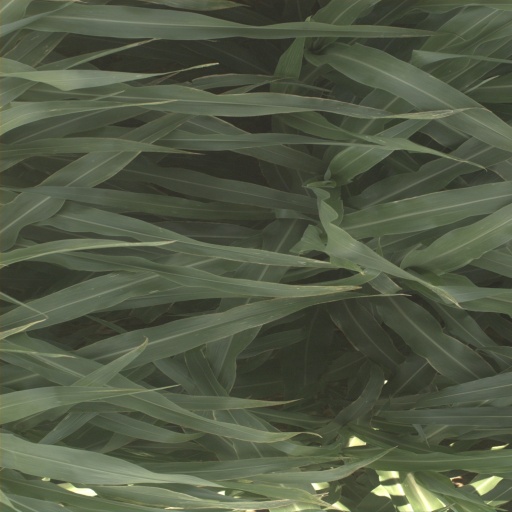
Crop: sorghum